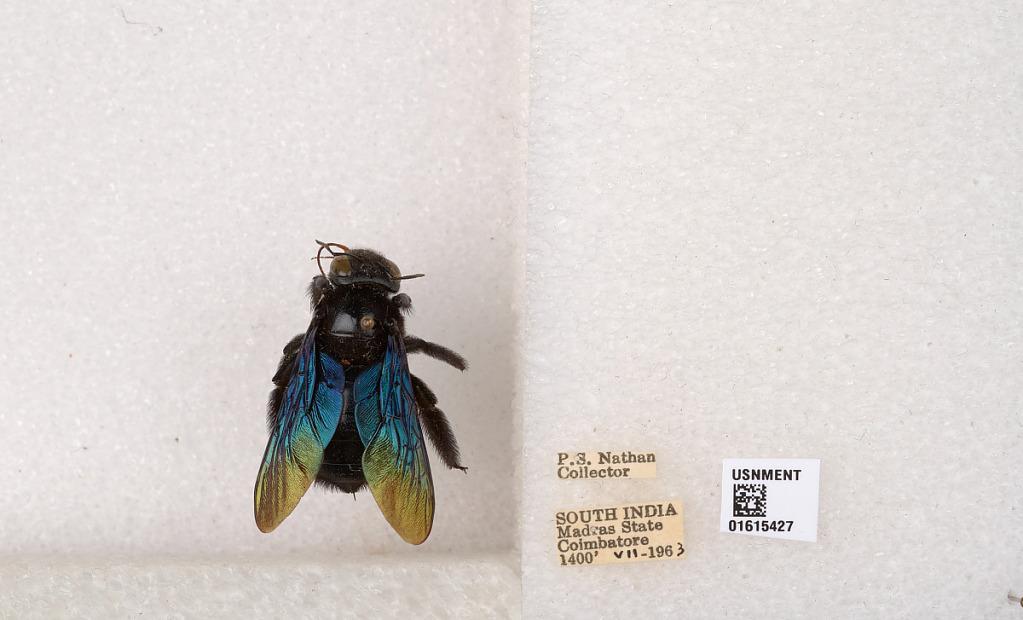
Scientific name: Xylocopa (Biluna) auripennis auripennis Lepeletier
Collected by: P. Nathan
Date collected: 1963-7-1
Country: India
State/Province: Tamil Nadu
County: Coimbatore
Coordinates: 10.9955, 76.9034